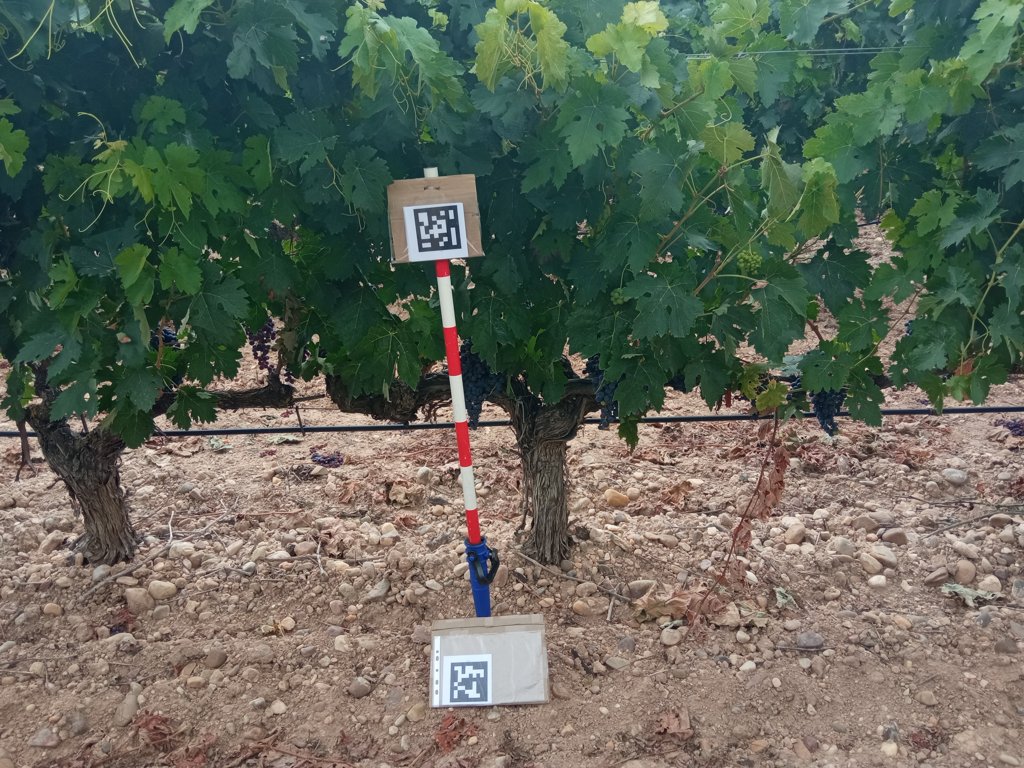
Berries visible: 162
Grape clusters: 4